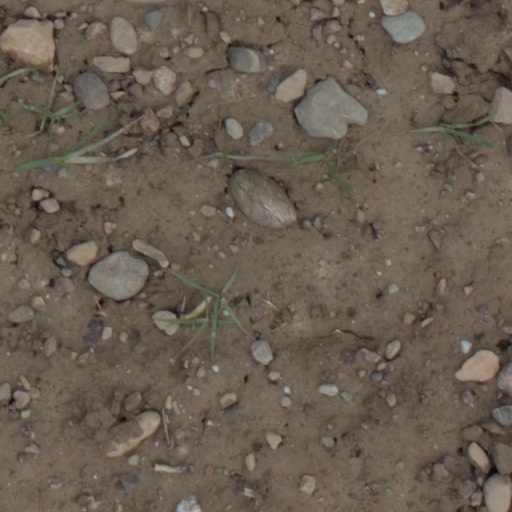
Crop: wheat